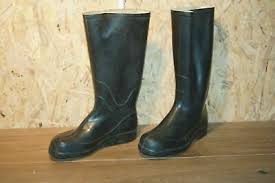
Waste category: shoes